Lübbecke

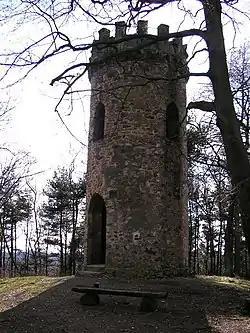
The watchtower on the Wurzelbrink

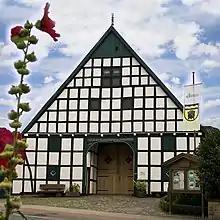
Gehrmker Hius Gehlenbeck

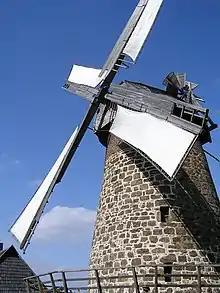
Königsmühle Eilhausen

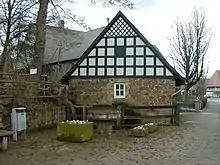
Eilhausen watermill

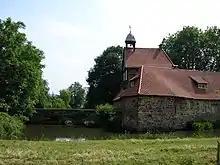
Stockhausen Manor House

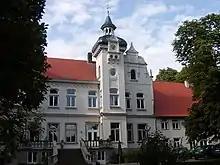
Renkhausen Manor House

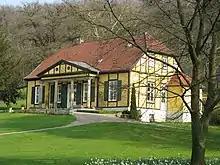
Ministerhaus Obernfelde Manor House

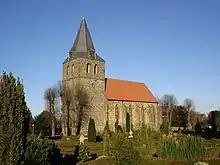
The Gehlenbeck Church

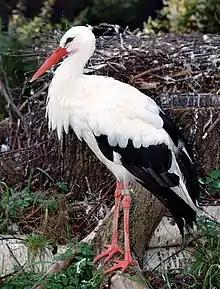
The white stork breeds in Lübbecke

The Nettelstedt Open Air Stage ("Freilichtbühne Nettelstedt") founded in 1923 is an amateur theatre stage with around 900 seats. The Kahle Wart Open Air Stage ("Freilichtbühne Kahle Wart") lies right next to the town boundary, albeit on Hüllhorst territory. In the town hall, that has an audience capacity of about 650, there are regular performances and concerts by visiting ensembles.